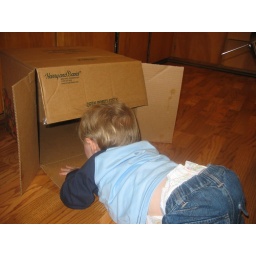
His Hot Wheels car is in the box